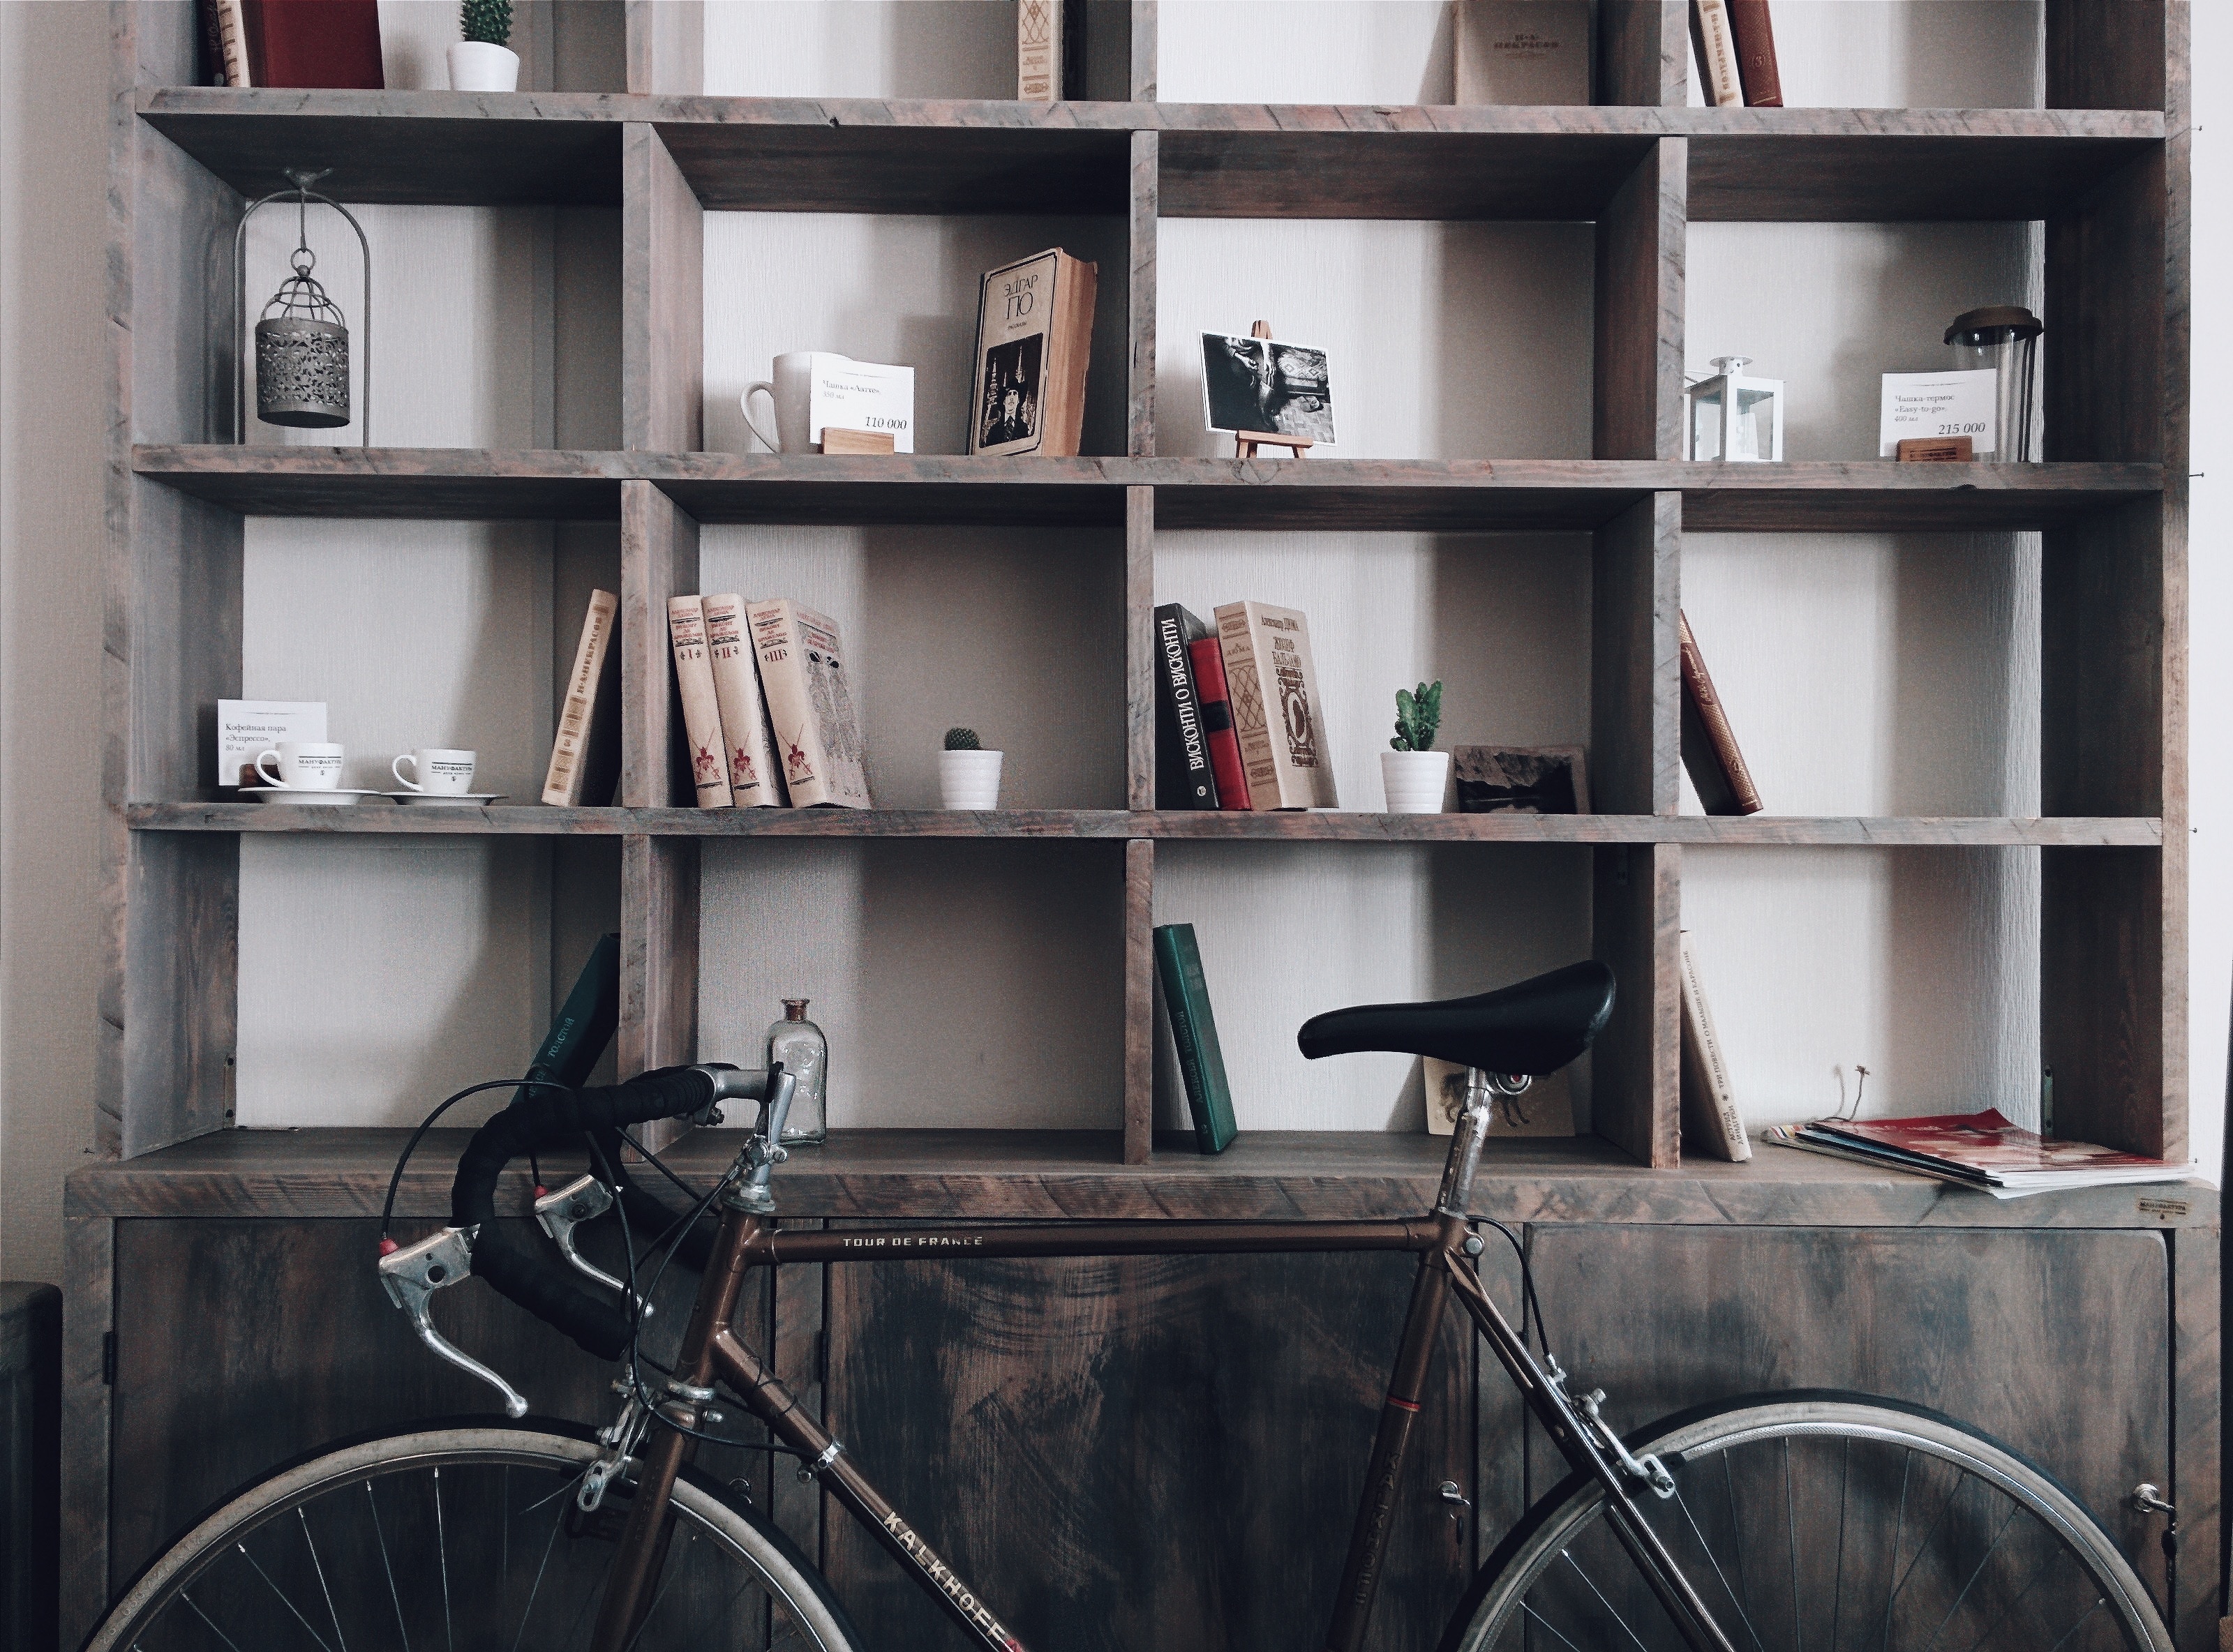
book, interior, bike, home, shelf, furniture, bookshelf, interior design, shelving